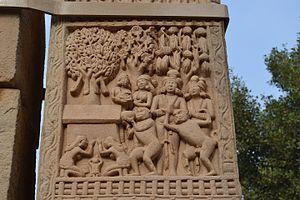
Toute la Création vénère l'arbre de la bodhi, arbre de connaissance suprème, représentation symbolique de Buddha en tant que Révélation: ici est figurée l'Extinction (nirvana) du buddha du passé. Sanchi. Stupa 1, torana nord, pilier ouest, face est. Début de notre ère, fin Ier s. av. n. è. - Ier s. de n. è. Ref